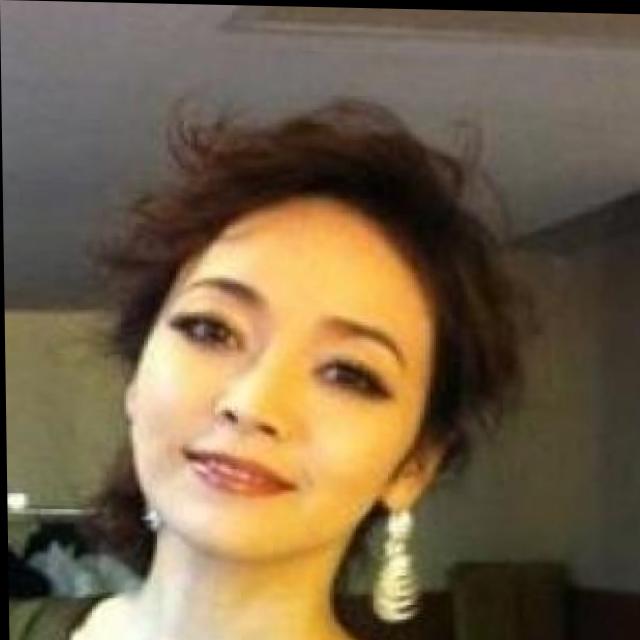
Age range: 21-44